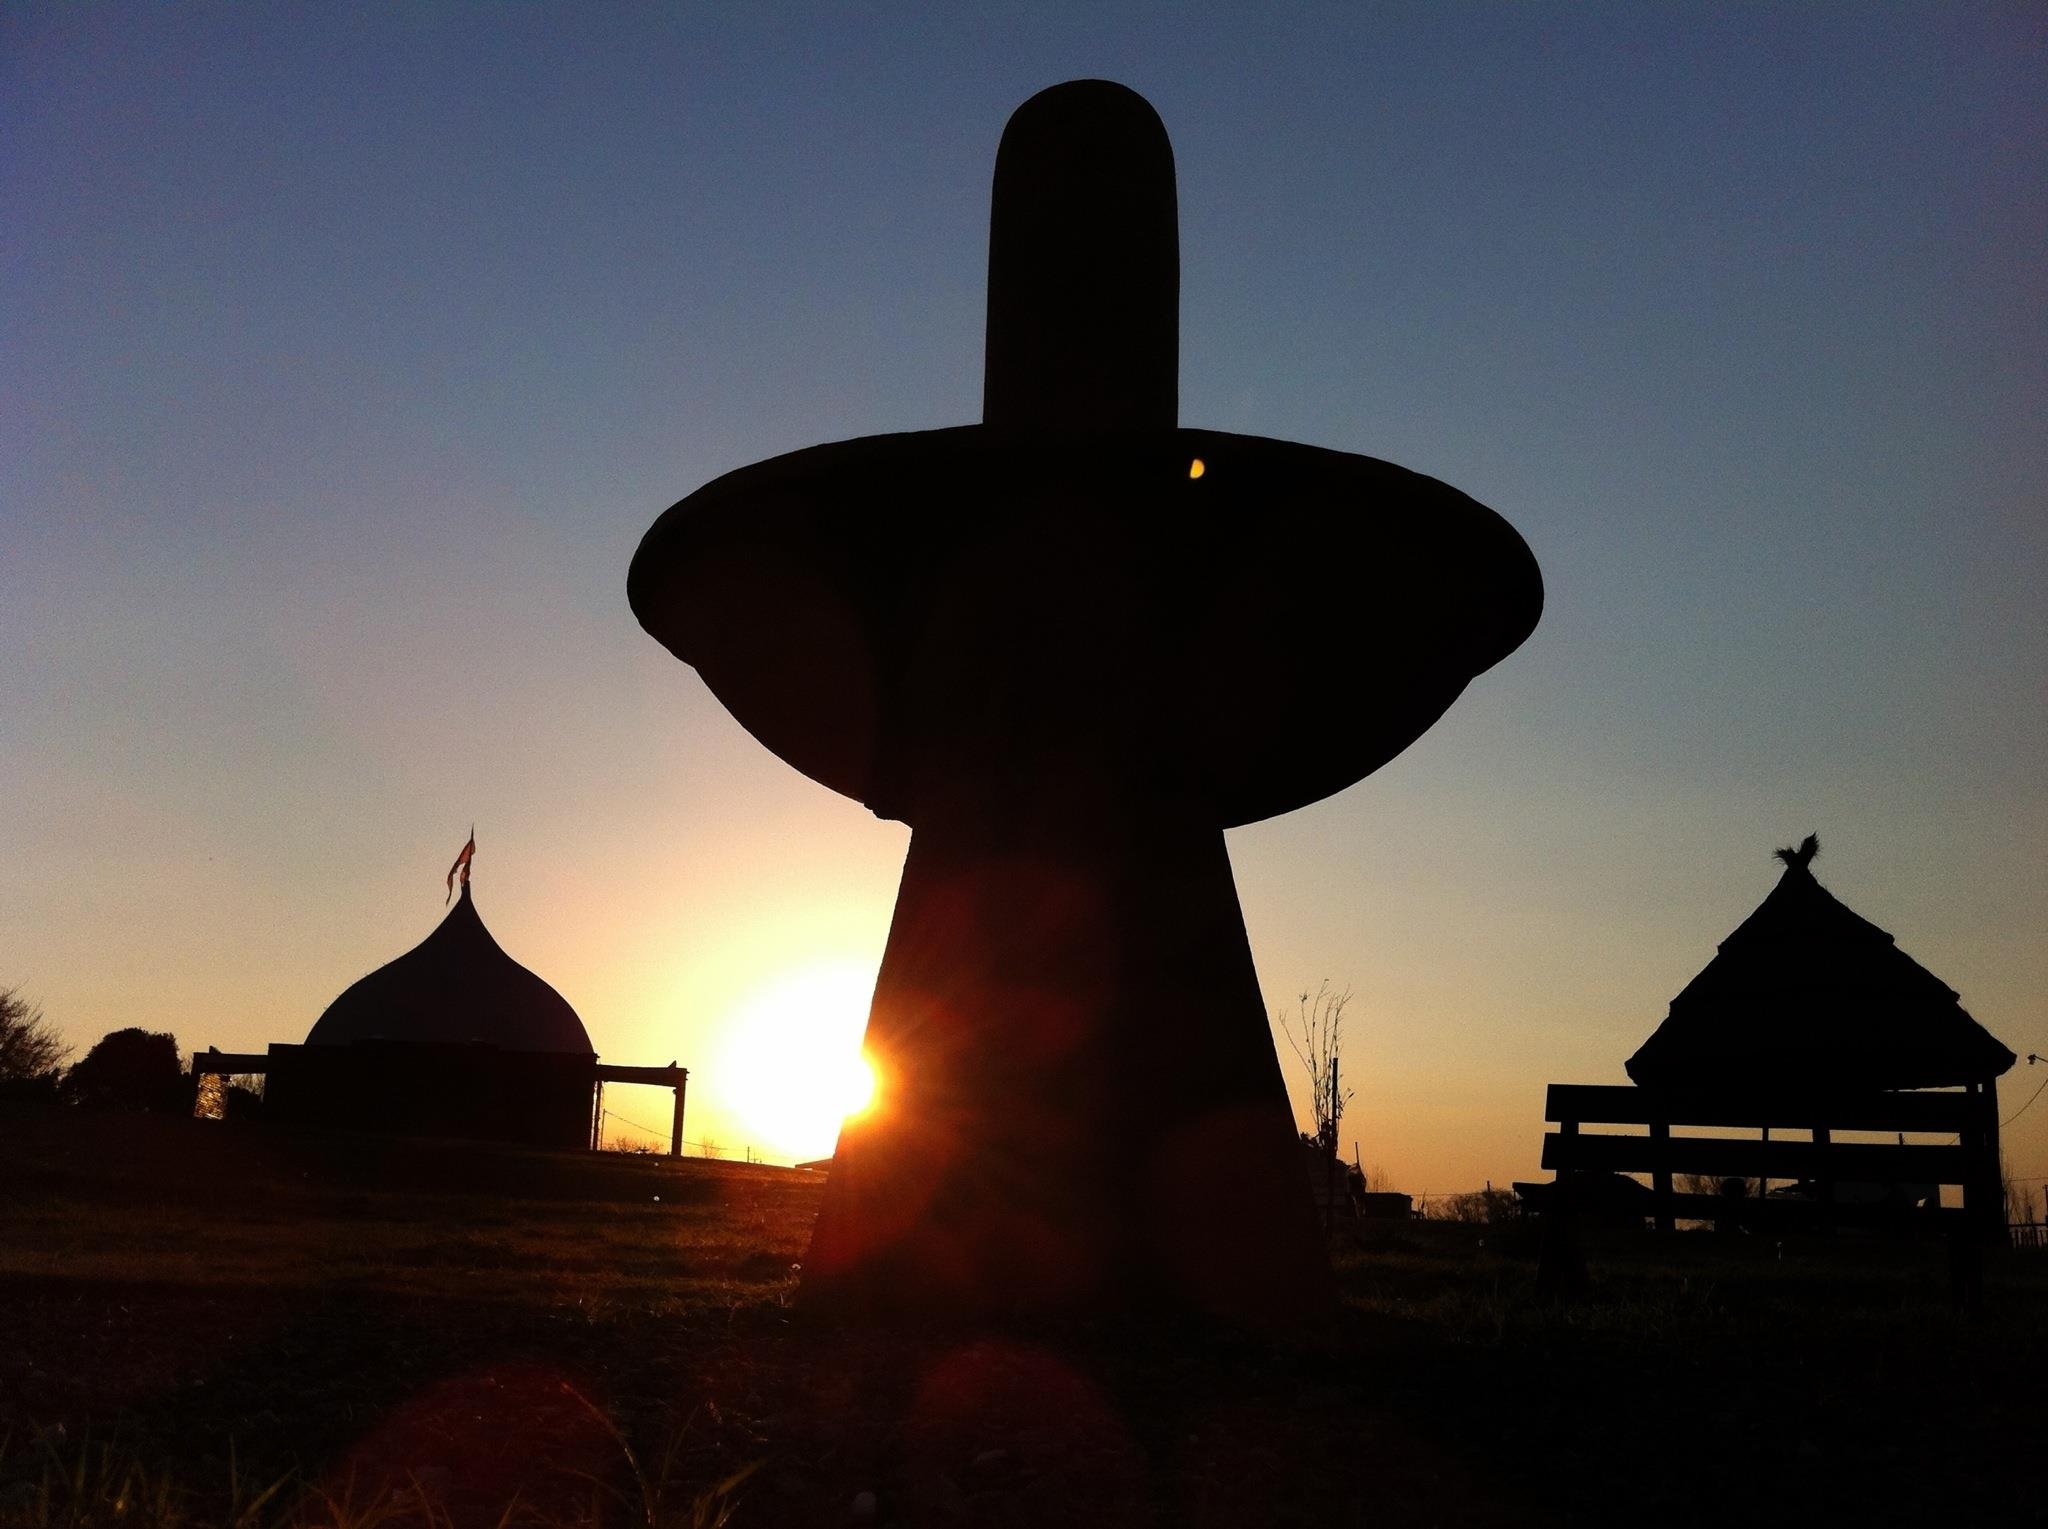
landscape, silhouette, light, cloud, sunrise, sunset, night, morning, dawn, dusk, evening, tower, park, darkness, lighting, source, dome, shape, atmosphere of earth